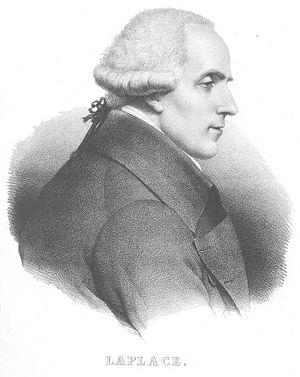
Pierre-Simon de Laplace ou Pierre-Simon Laplace, comte Laplace, puis 1ᵉʳ marquis de Laplace, né le 23 mars 1749 à Beaumont-en-Auge et mort le 5 mars 1827 à Paris, est un mathématicien, astronome, physicien et homme politique français.